Dakshina Patha Palayam

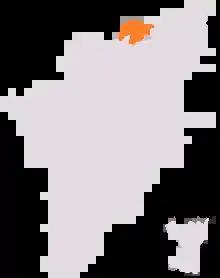
Vellore constituency as laid out by 1971 Delimitation. The boundaries for this constituency lasted until 2004 election, which was then replaced by 2008 Delimitation.

"Vellore" changed 1.1.09 (Arni Lok sabha) Lok Sabha constituency was composed of the following assembly segments.